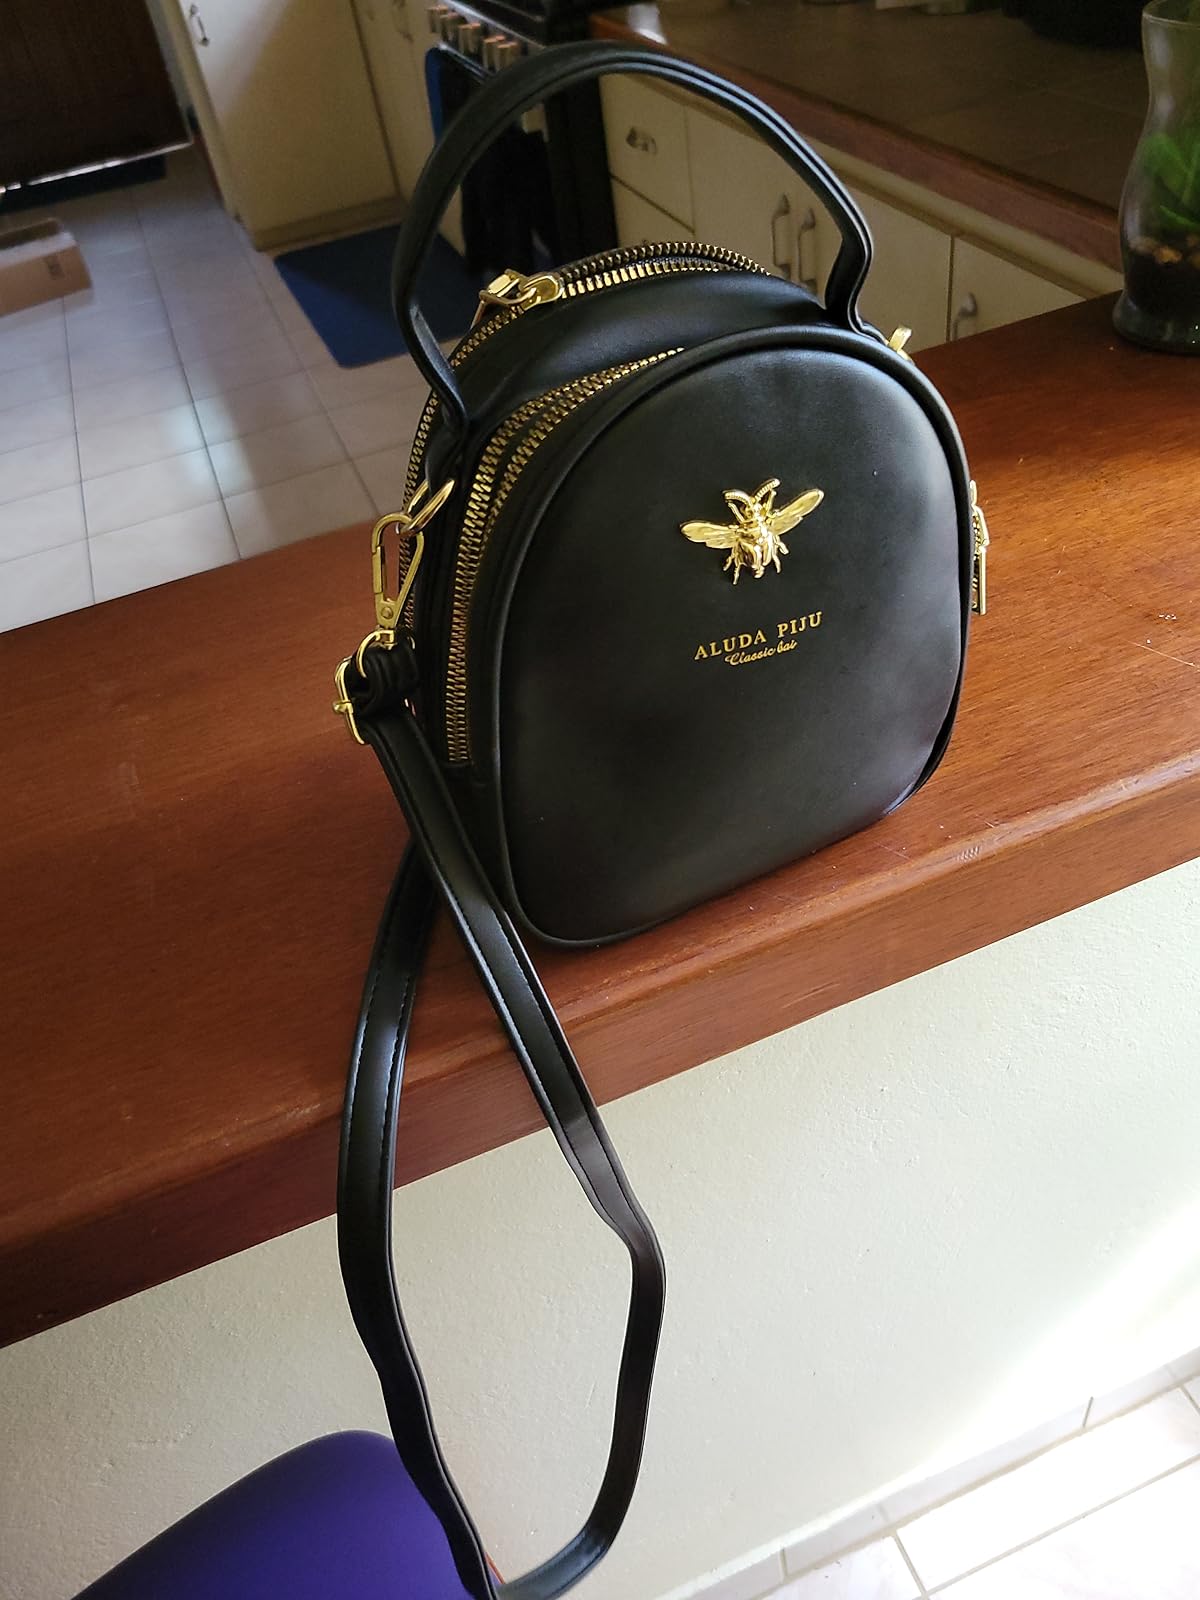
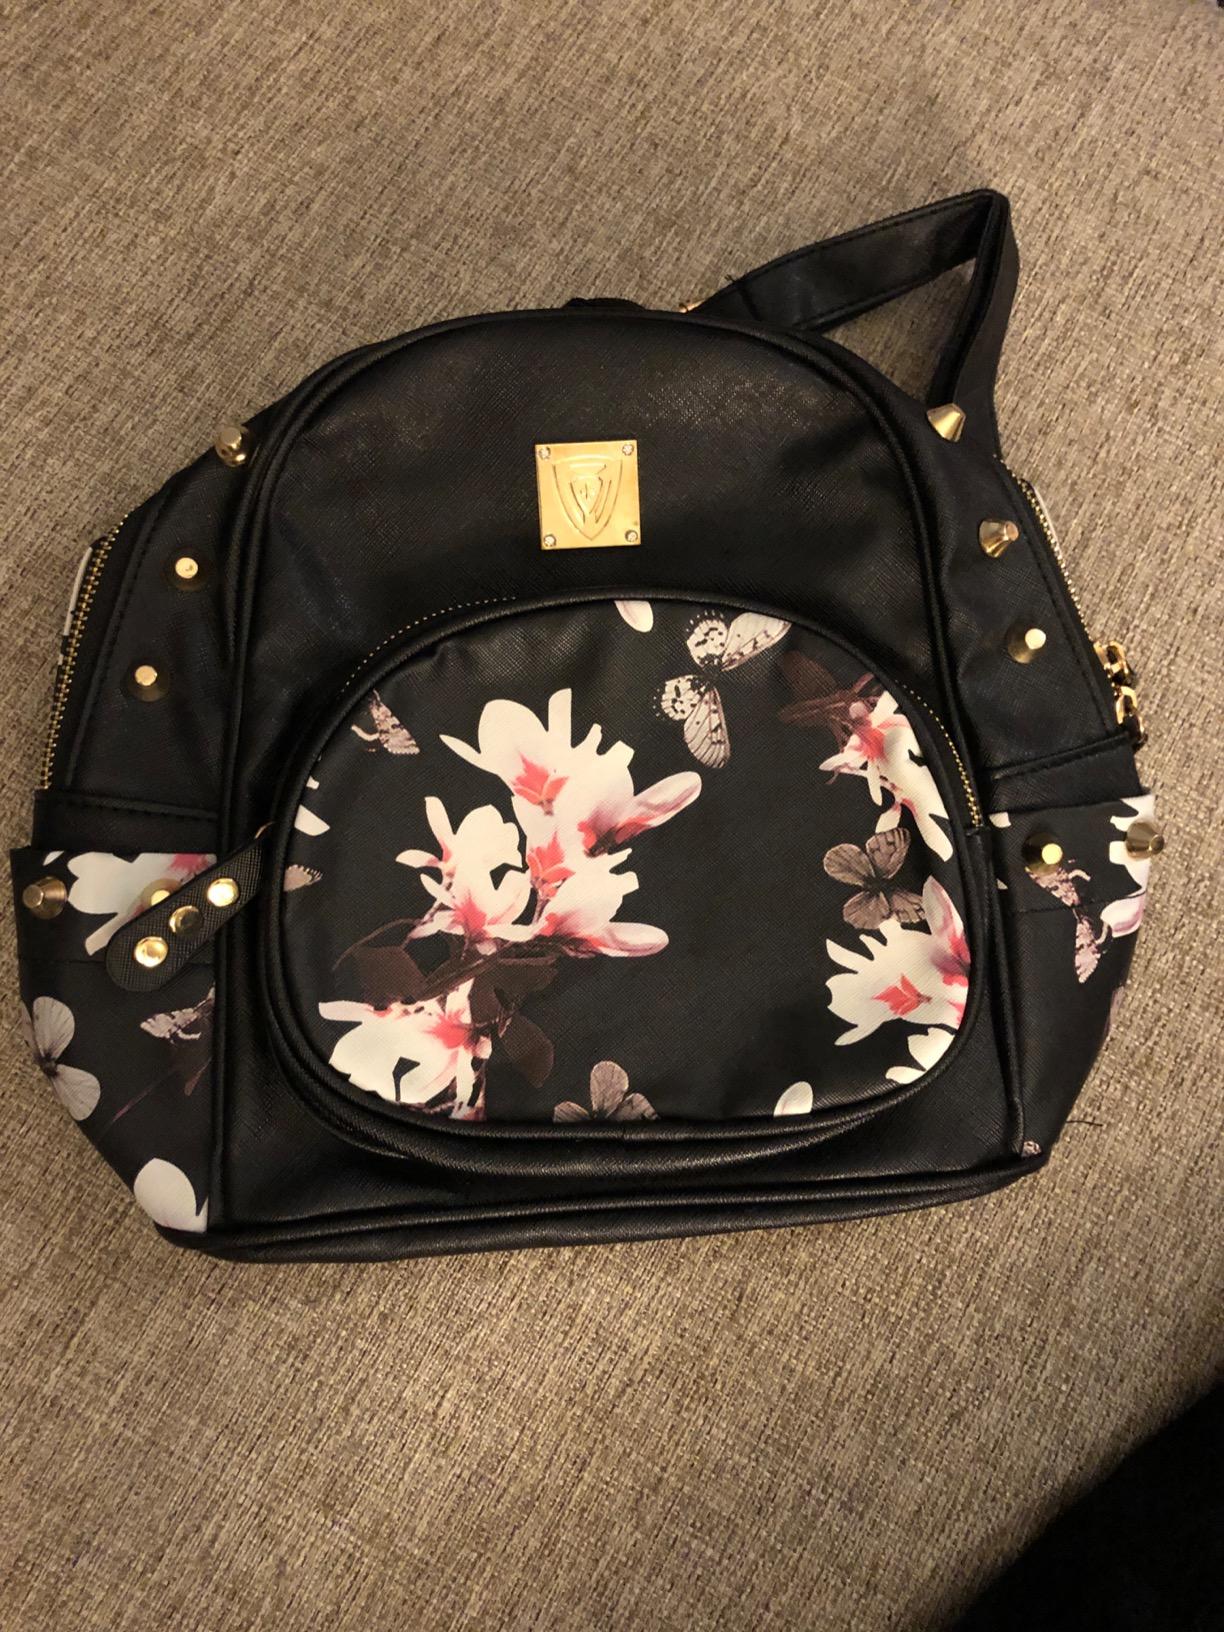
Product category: accessories_handbag
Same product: no